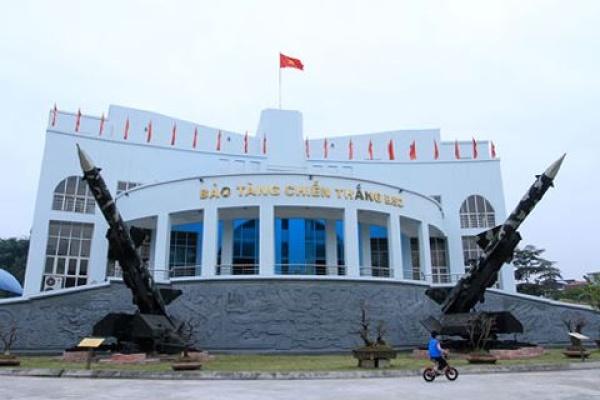
có hai bức tượng màu đen được đặt ở thảm cỏ phía trước bảo tàng